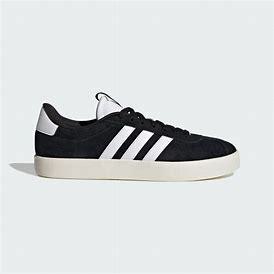
Brand: Adidas
Model: VL Court 3